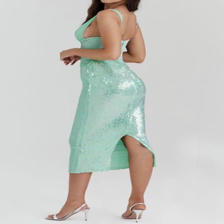
Label: Modal